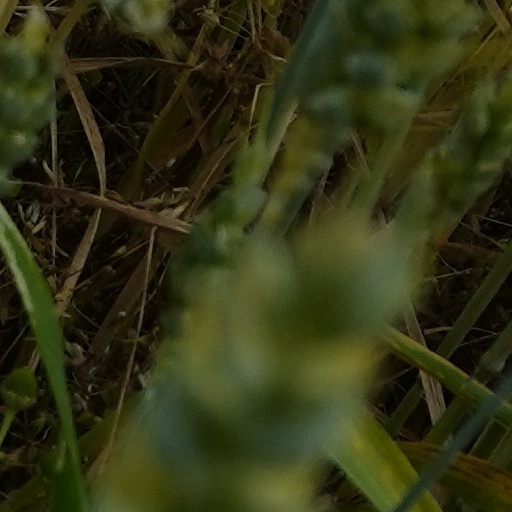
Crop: wheat